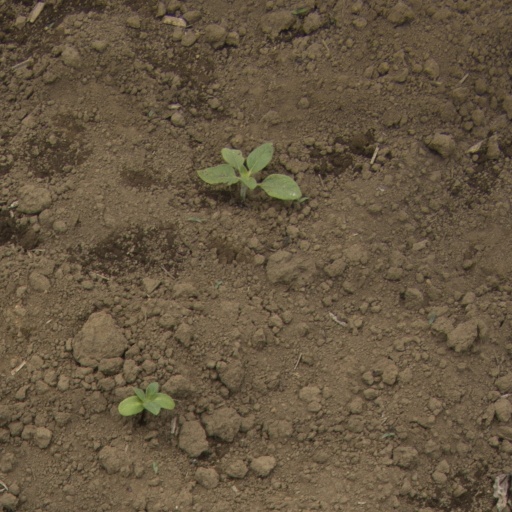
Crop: Jerusalem artichoke